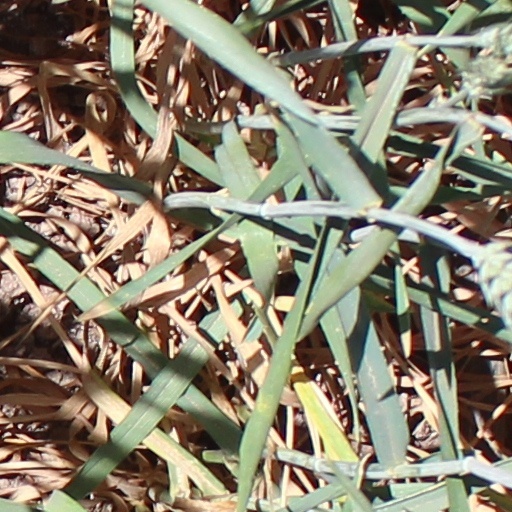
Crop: wheat